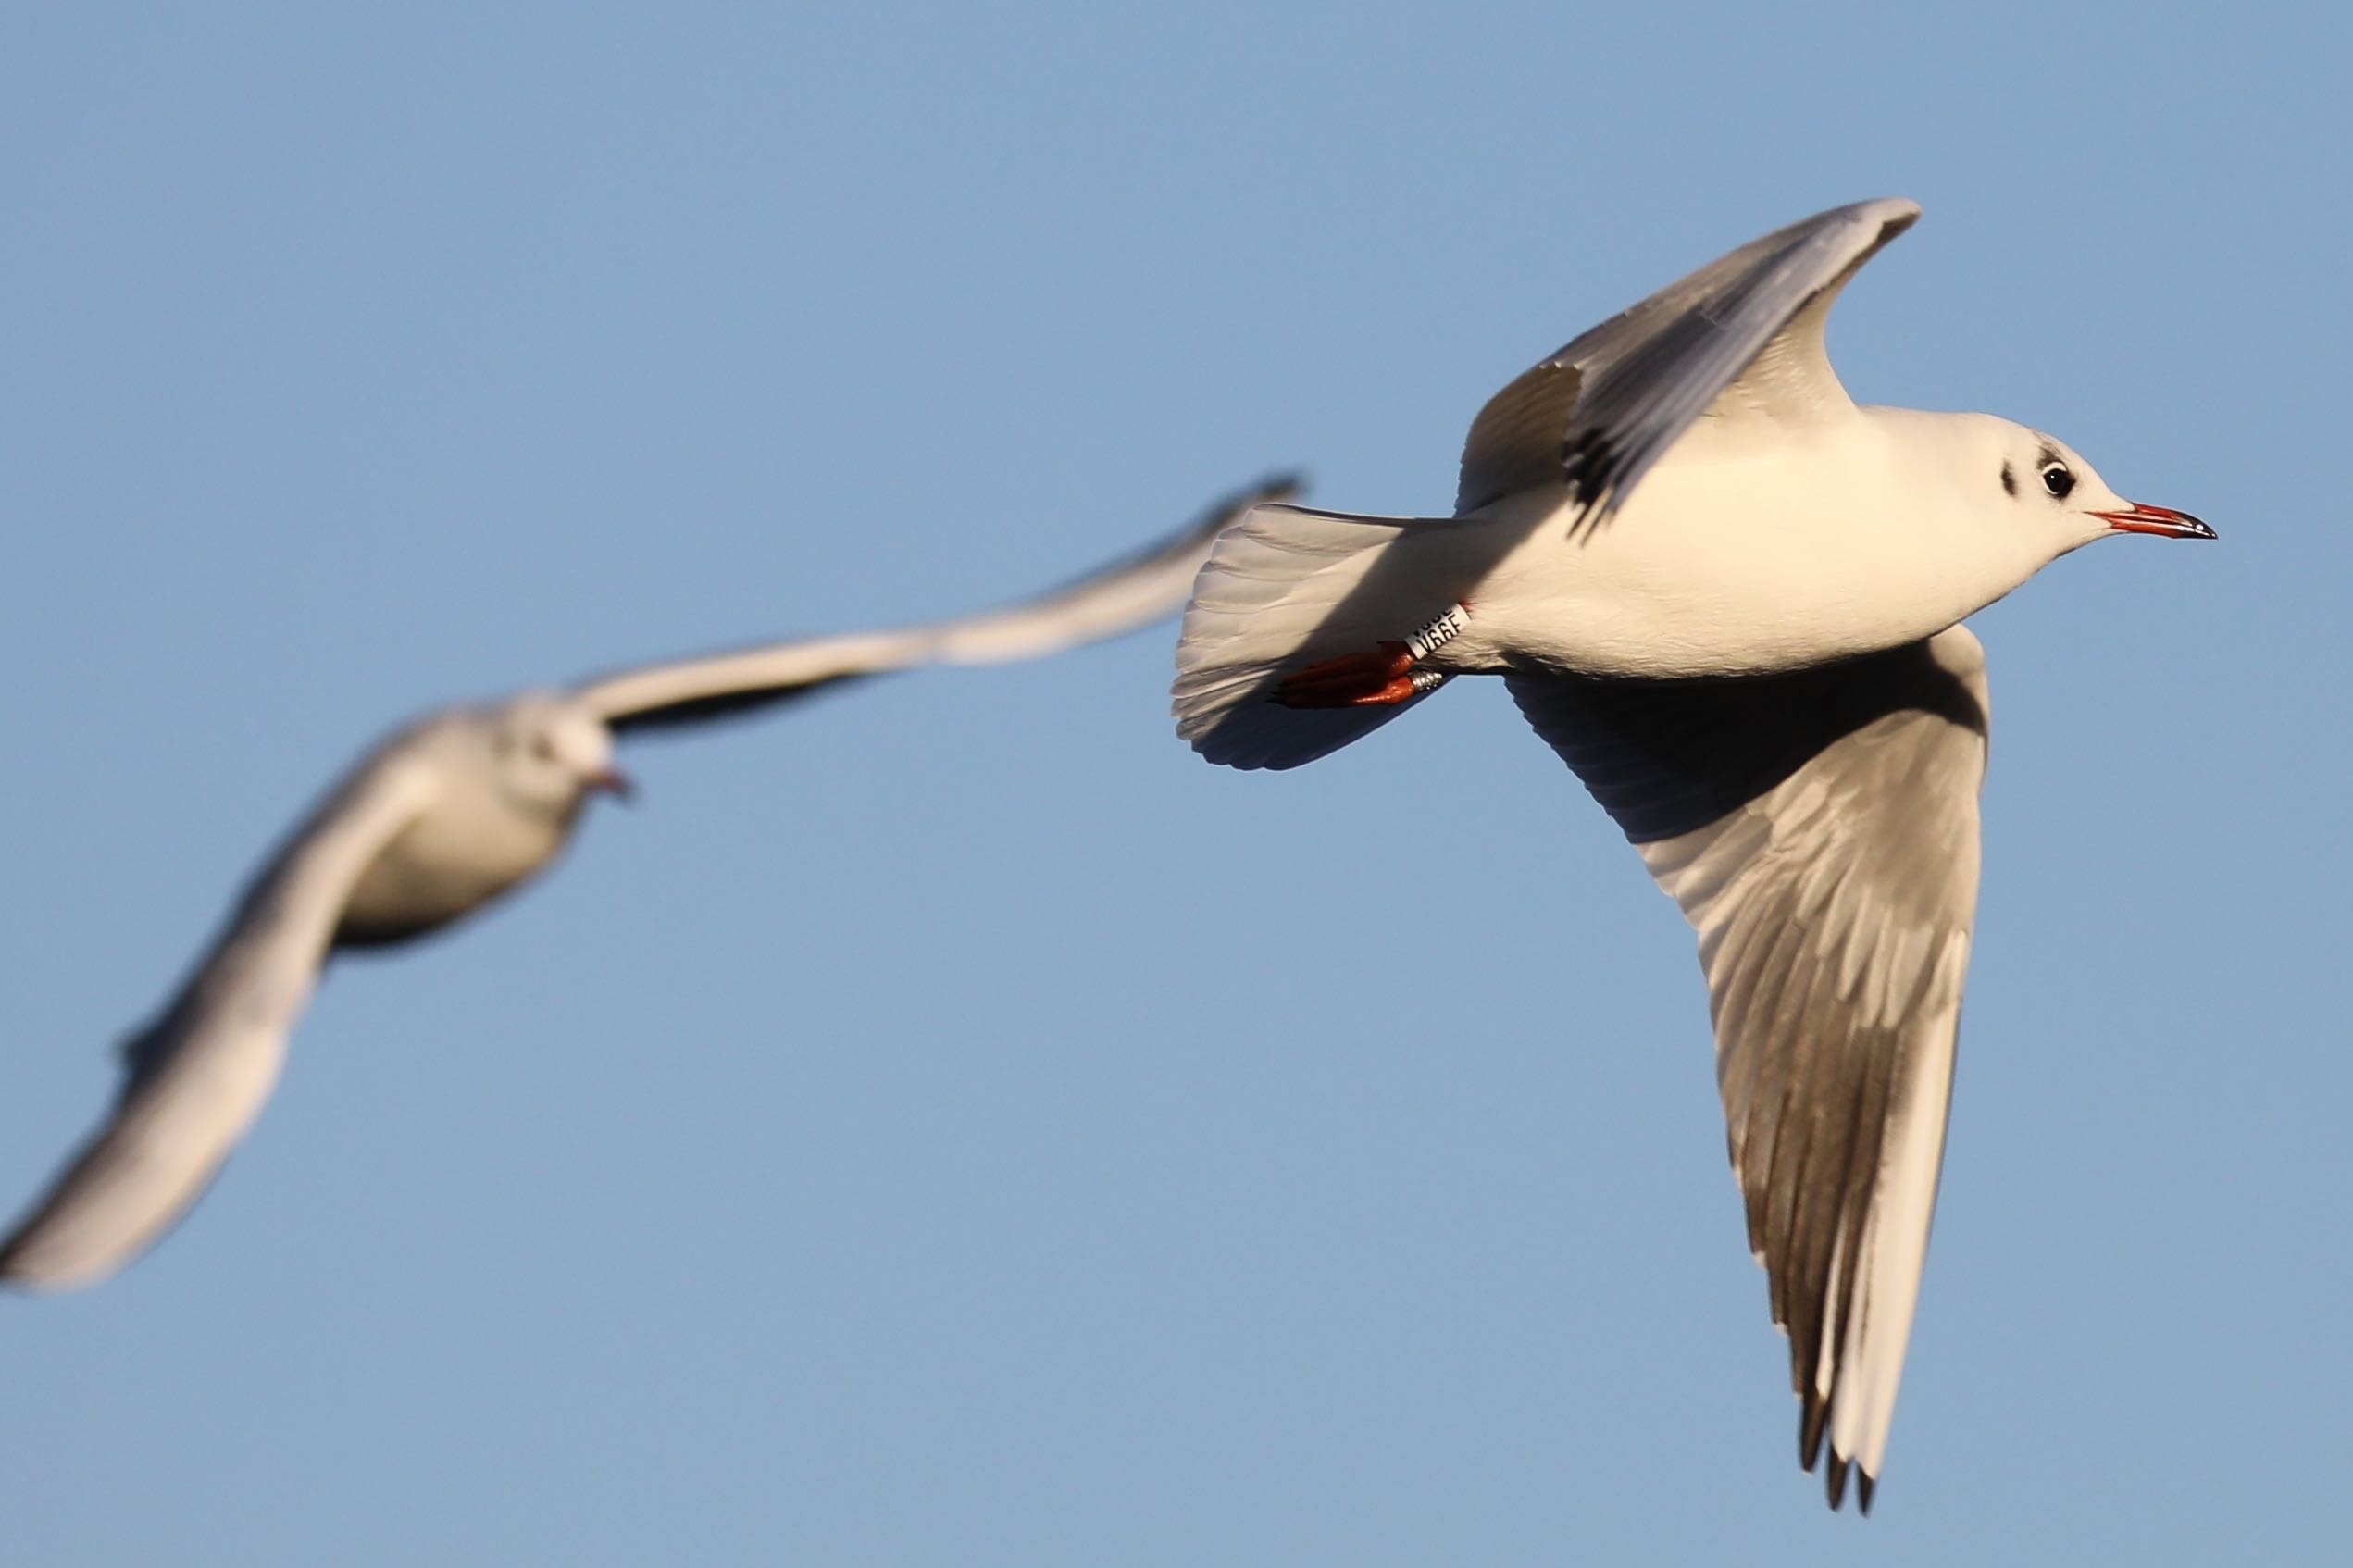
bird, wing, seabird, seagull, beak, flight, fauna, vertebrate, water bird, shorebird, gannet, flight manoeuvre